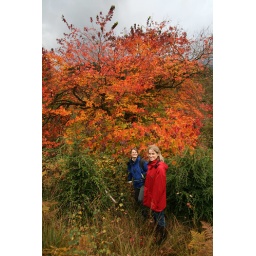
Lisa and Jen pose in front of an impossibly red tree in the Queen's forest, Scotland.